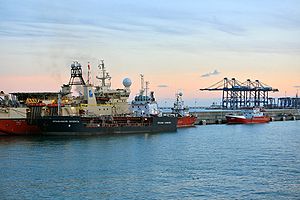
Algeciras / Havnen
Algeciras havn
Algeciras er en havneby i Spanien, nær ved det britiske territorium Gibraltar.